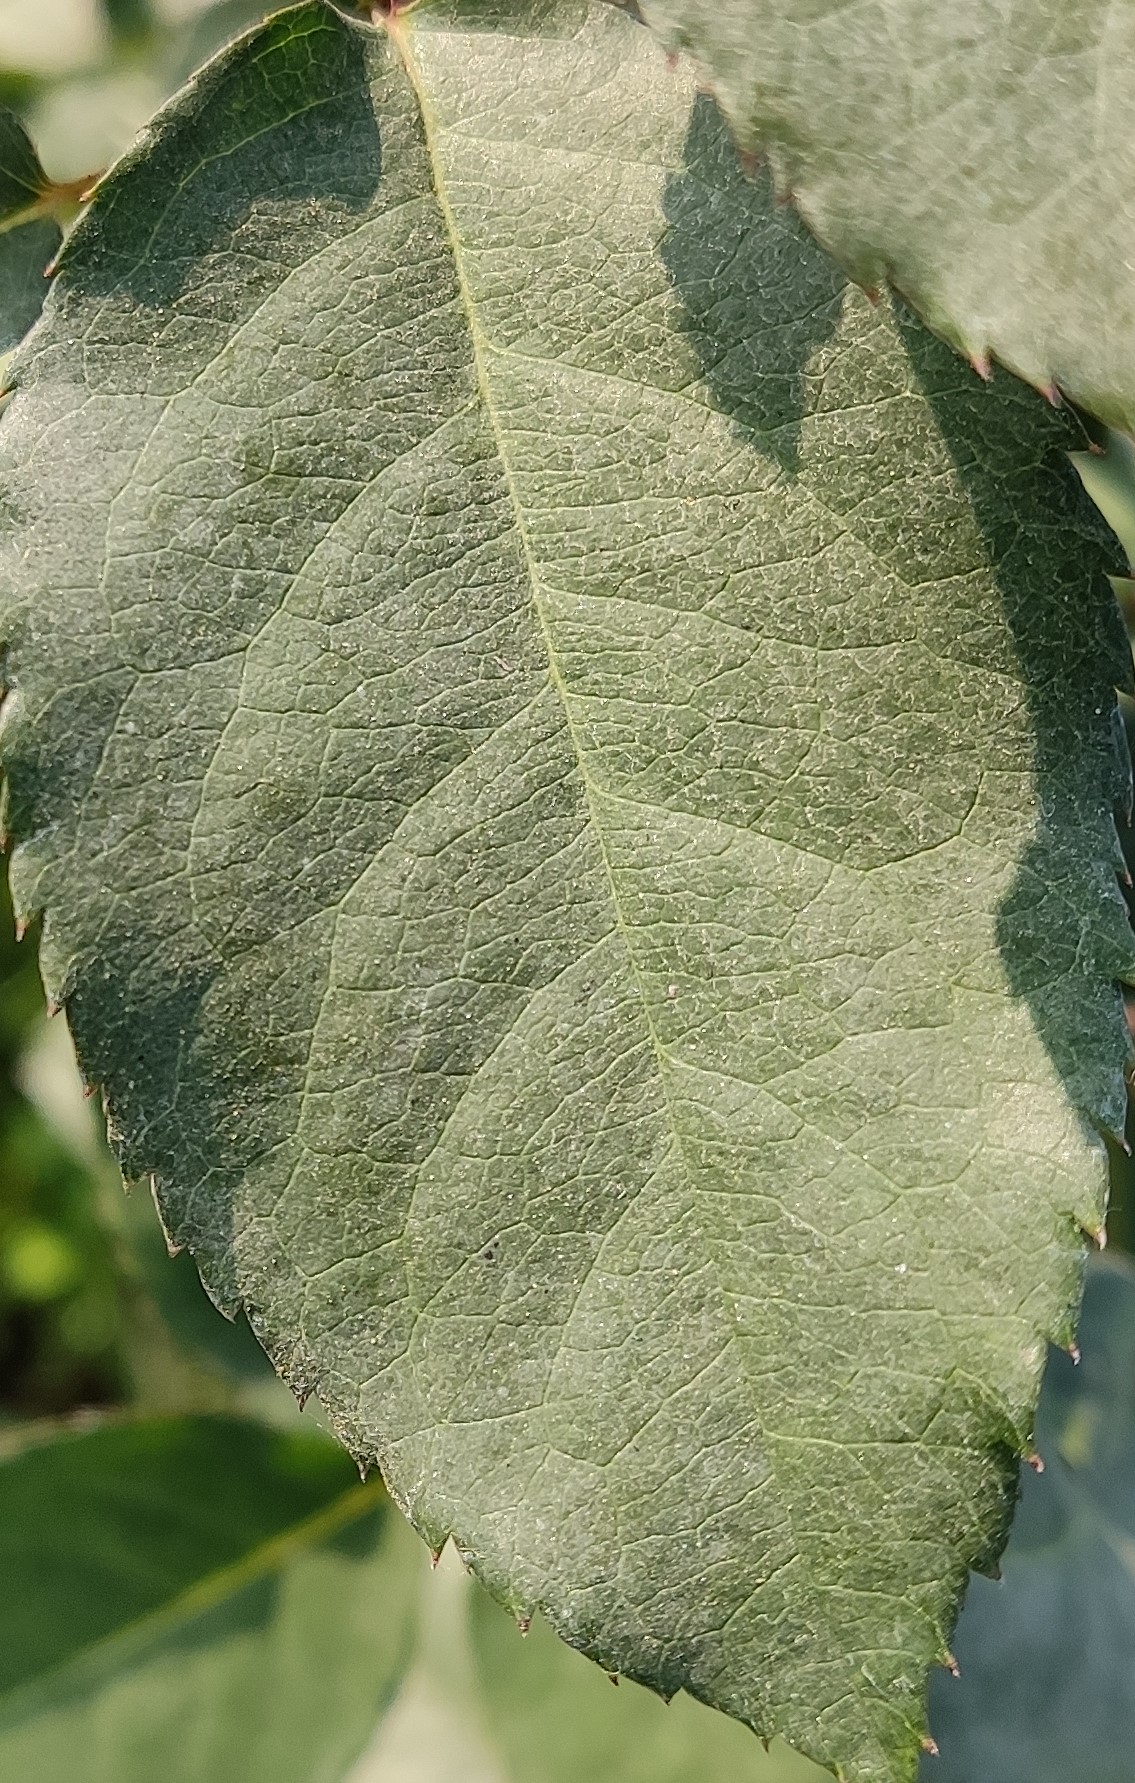
Label: Fresh Leaf